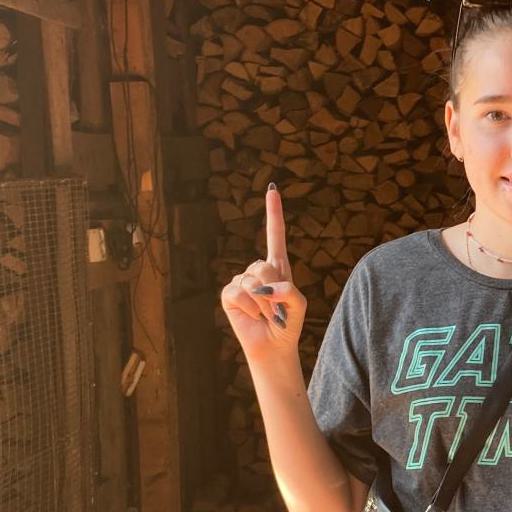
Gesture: one